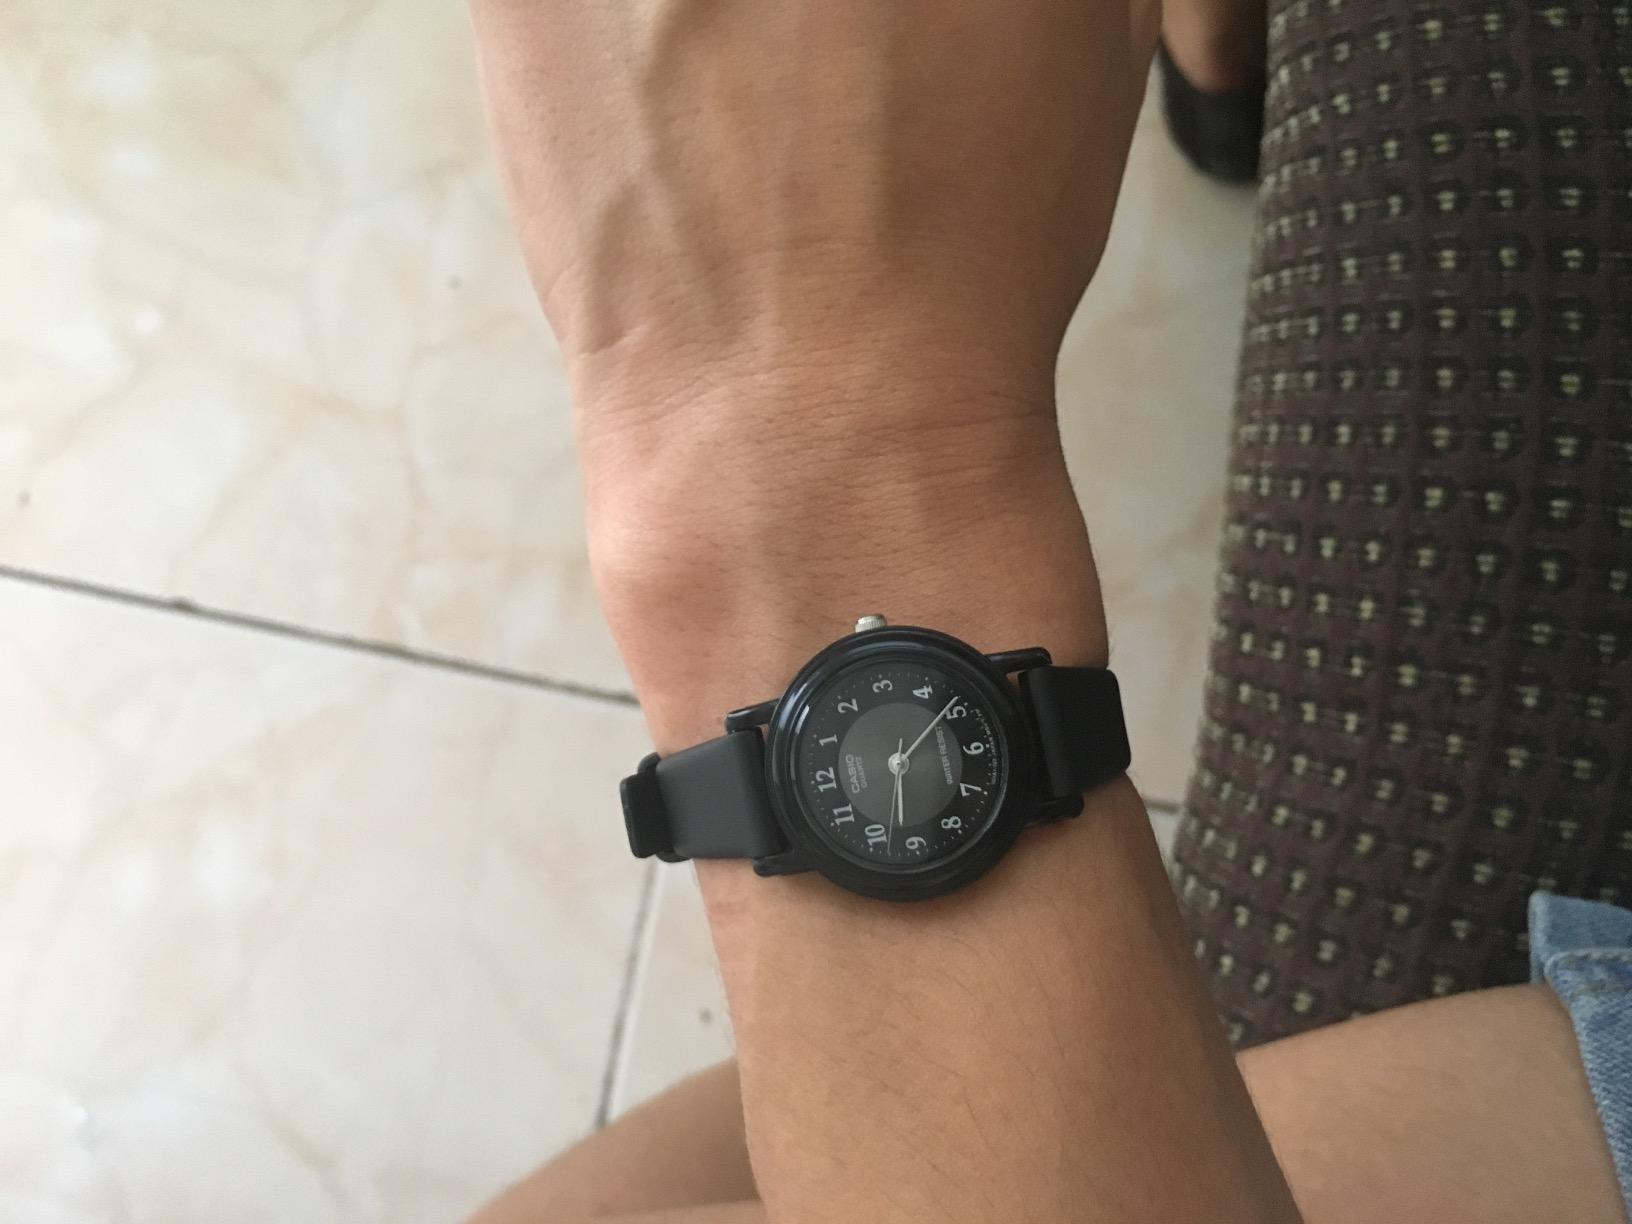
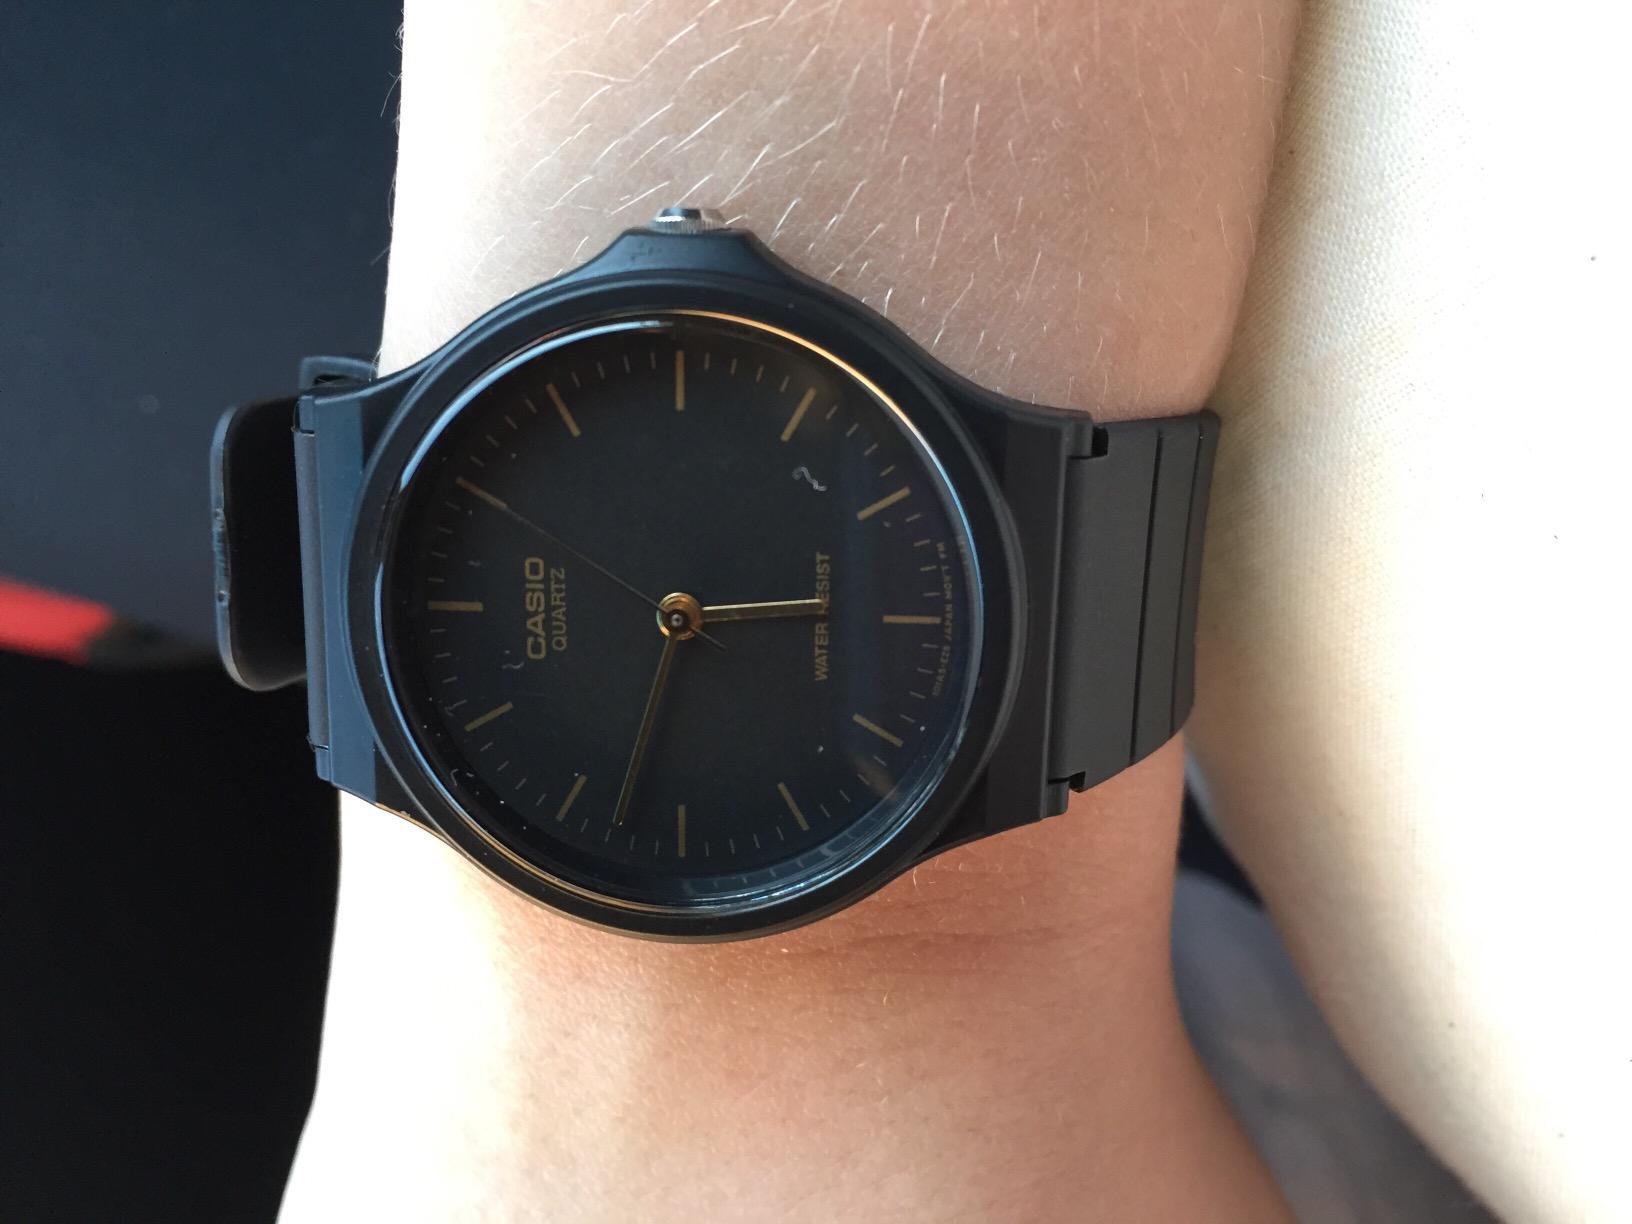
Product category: accessories_watch
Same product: no